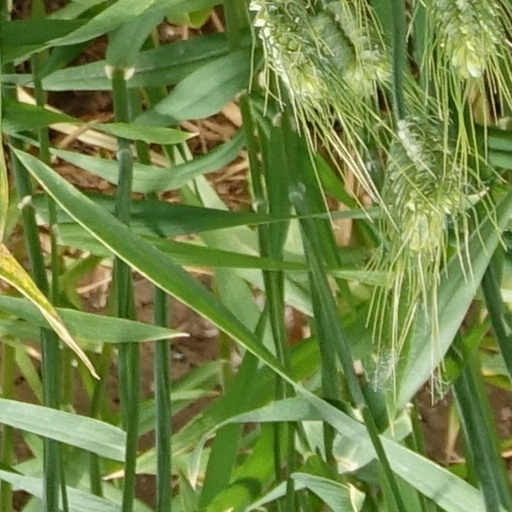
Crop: wheat